Milwaukee Brewers

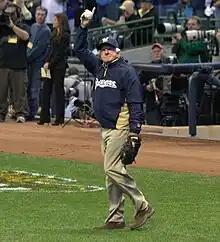
Bob Uecker served as the play-by-play announcer for Milwaukee Brewers radio broadcasts for 54 seasons

The Milwaukee Brewers farm system consists of seven minor league affiliates.